Clyde A. Selleck

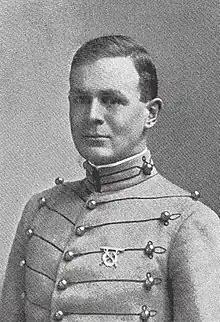
Clyde Selleck as Cadet at USMA in 1910.

Selleck was sent to the Philippines in October 1941 and he was assigned as instructor at the Philippine Army Command and General Staff School at Baguio. He assumed command of the 71st Division in November after its transfer in Luzon from Negros. After the Japanese invasion in December, he received a temporary promotion to brigadier general and moved his division north as reserve of General Wainwright's North Luzon Force. Few of units was used to cover withdrawal in Pangasinan.